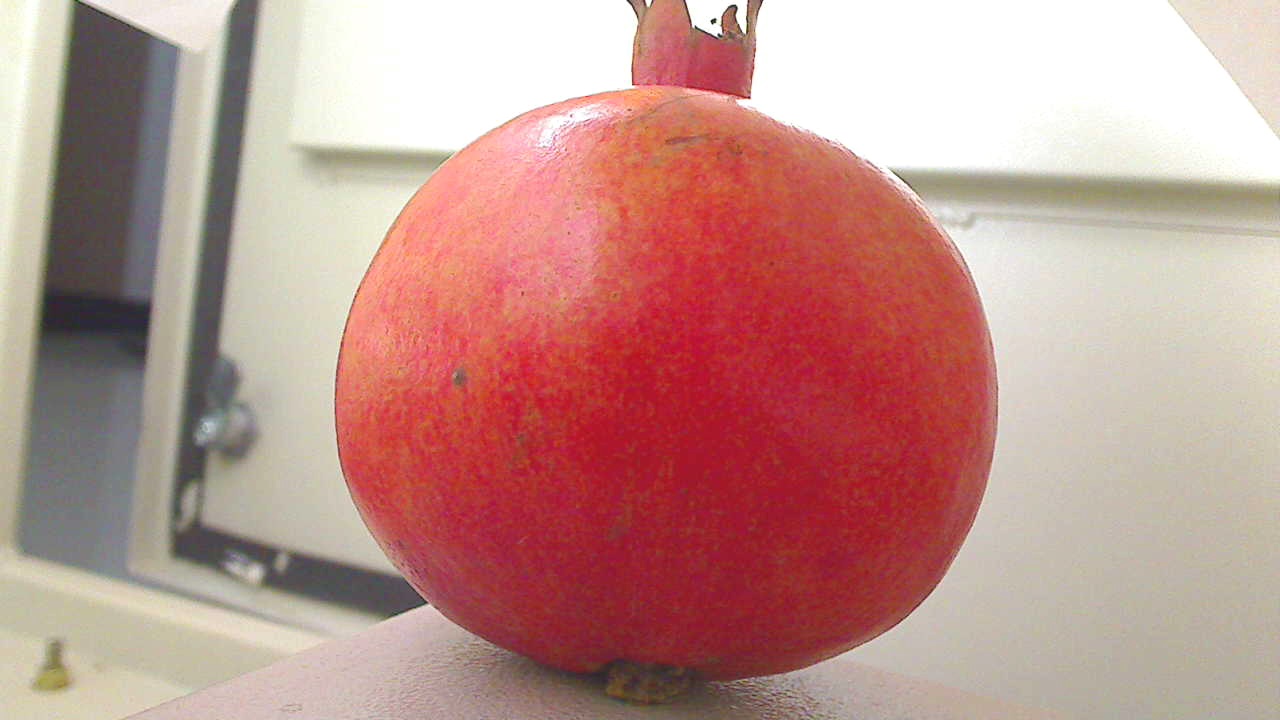
Grade: grade-1
Quality: quality-2